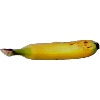
Label: Banana Lady Finger 1